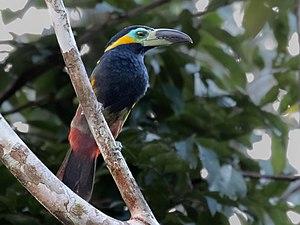
Le Toucanet de Reinwardt est une espèce d'oiseau de la famille des Ramphastidae, endémique de la zone néotropicale.